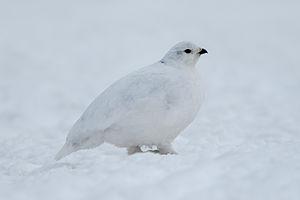
Cette liste des oiseaux au Canada provient de Bird Checklists of the World en date du mois de juillet 2018.